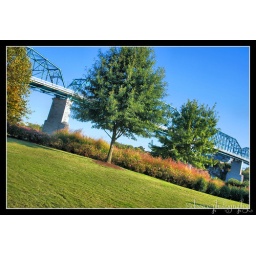
Walnut Street Bridge (the lo ngest walking bridge in the world).